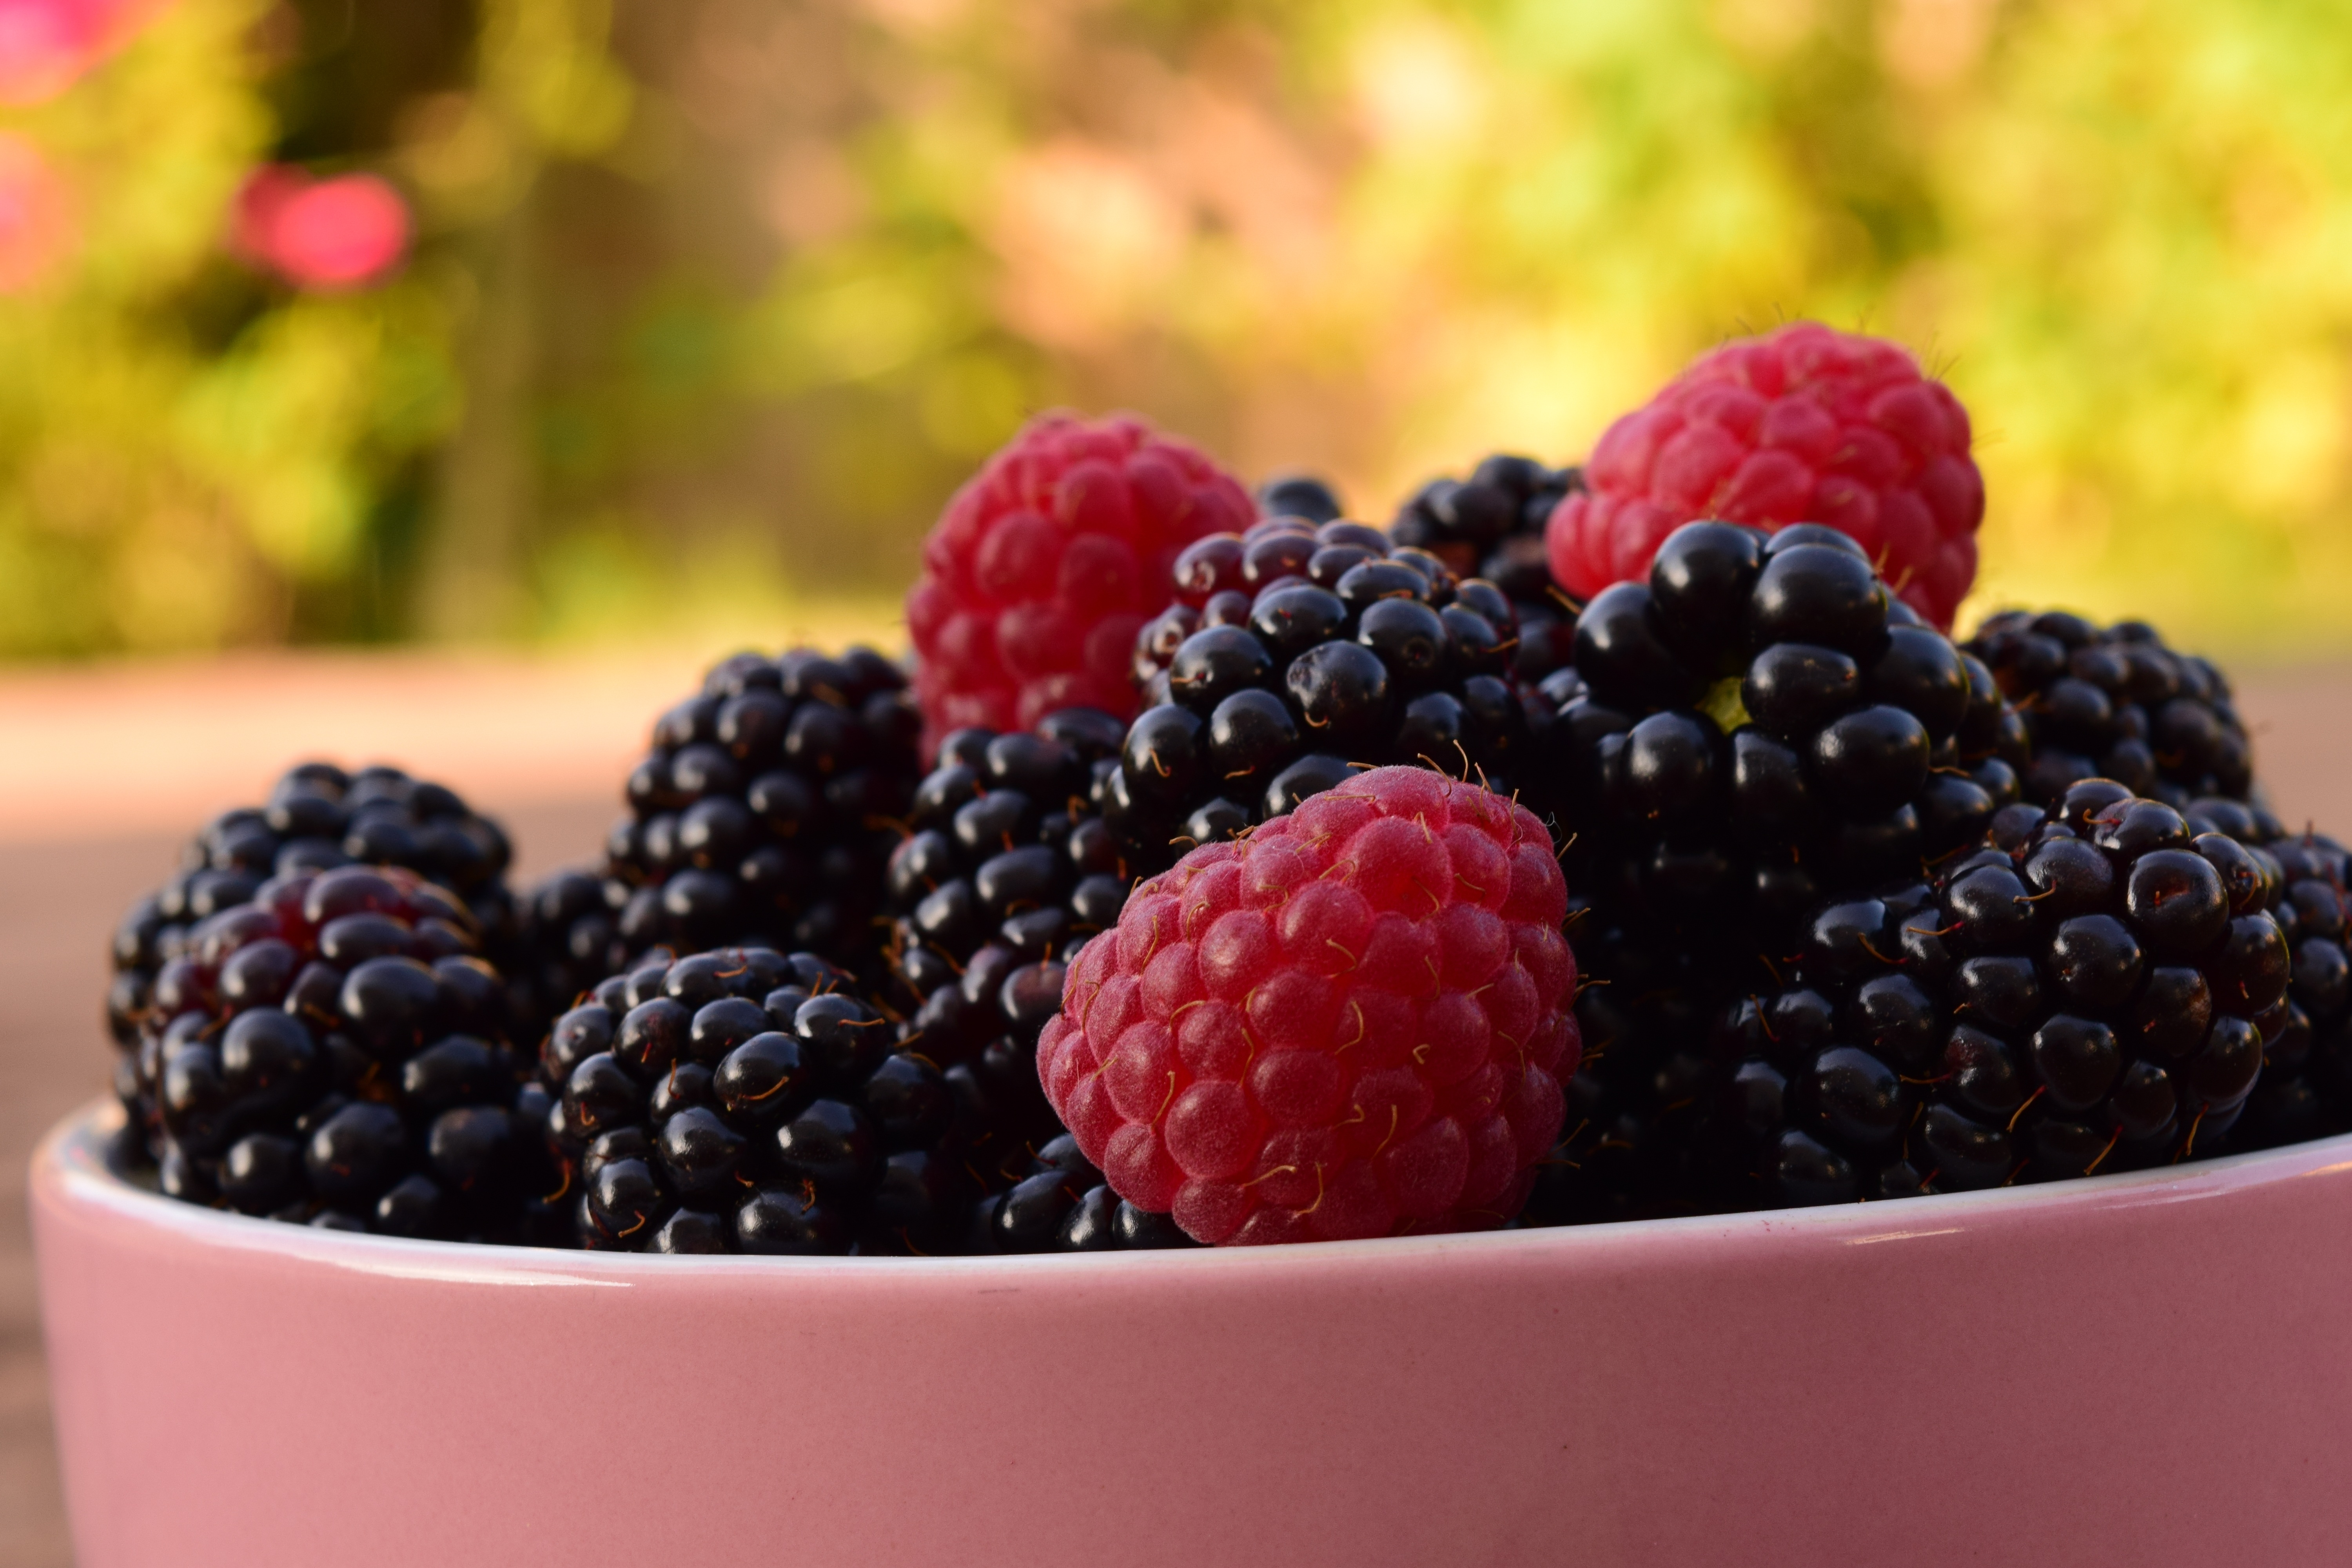
plant, raspberry, fruit, berry, food, harvest, produce, close, dessert, still life, blackberry, berries, raspberries, fruits, vitamins, blackberries, frutti di bosco, zante currant, boysenberry